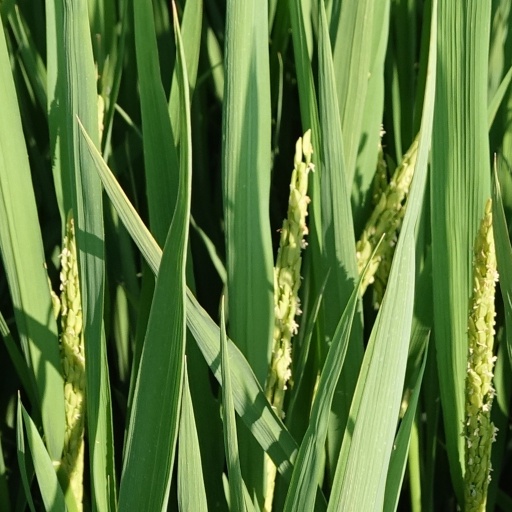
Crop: rice